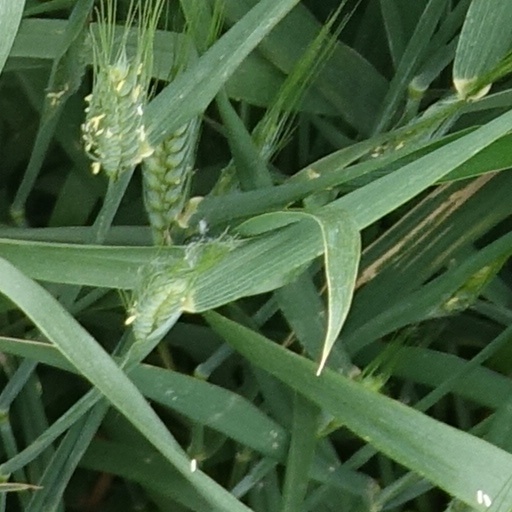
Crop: wheat